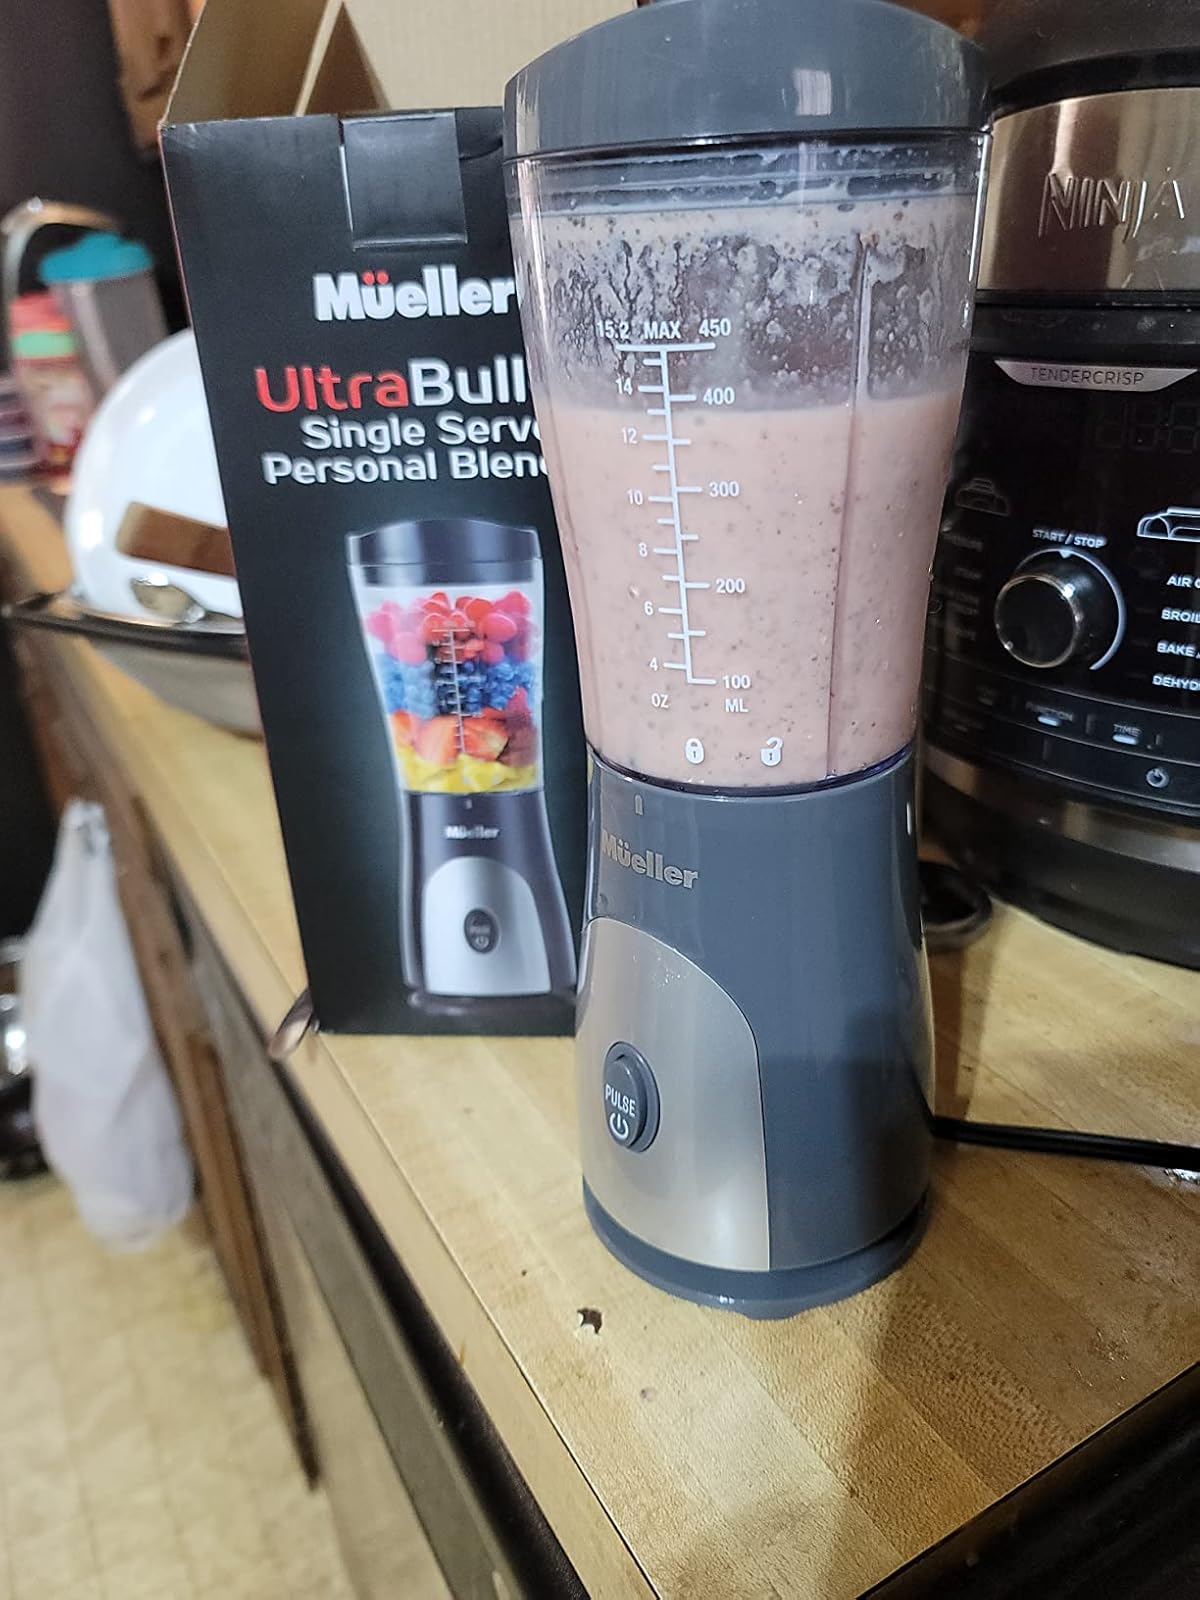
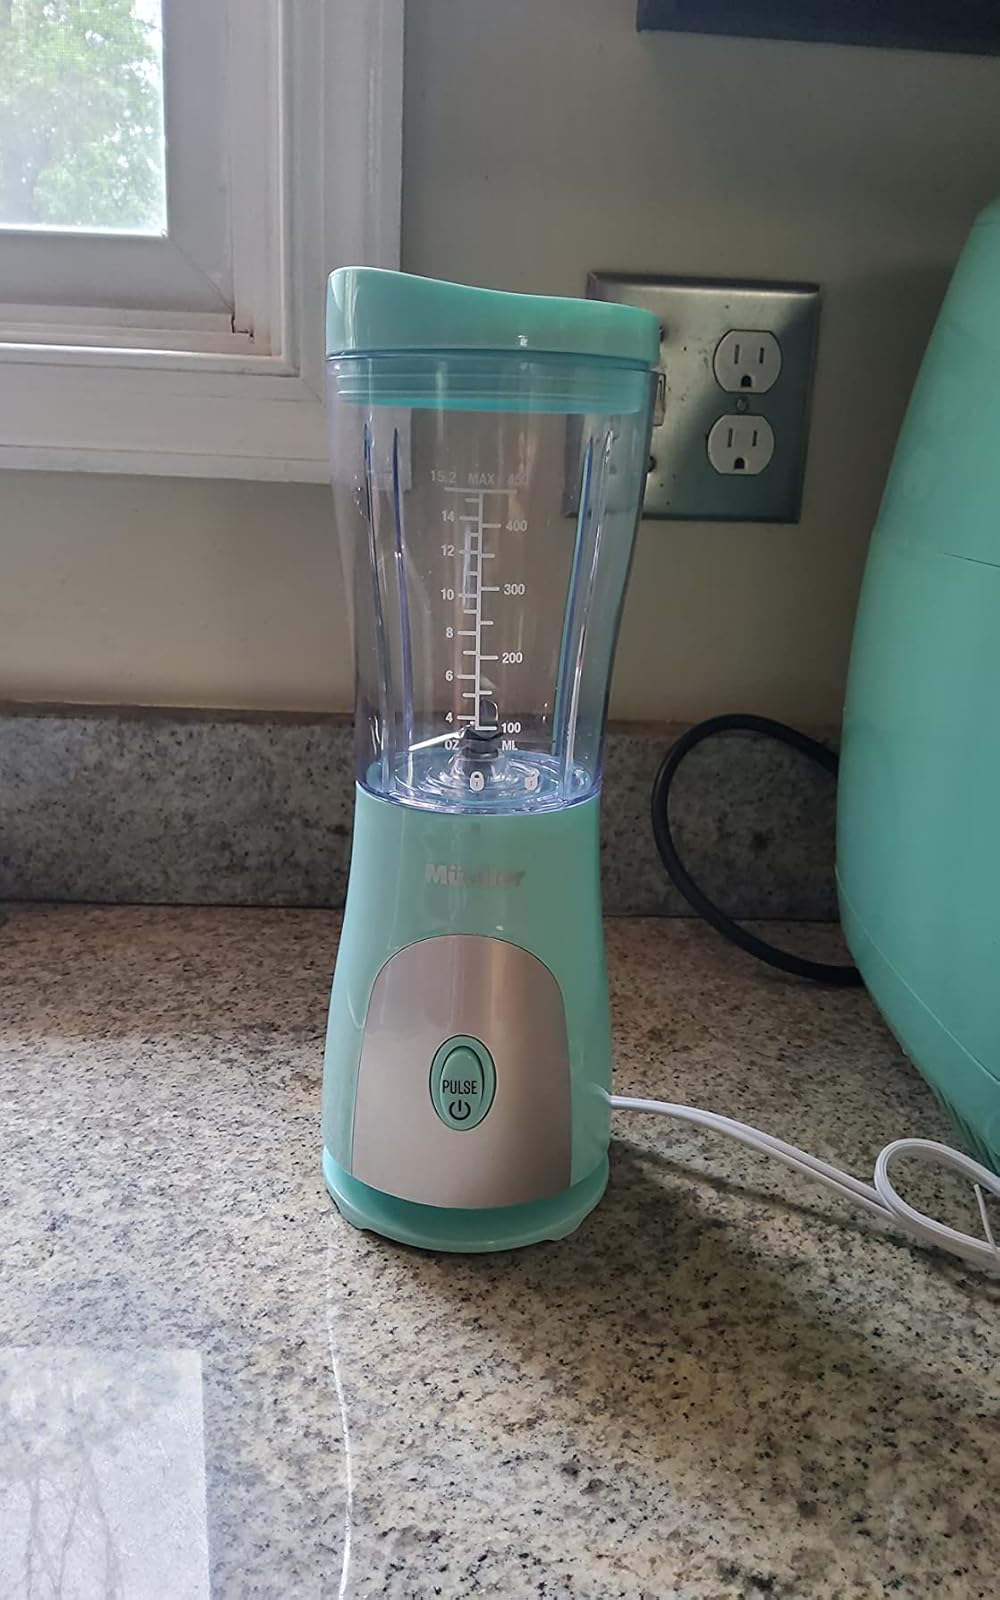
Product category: items_blender
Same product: no